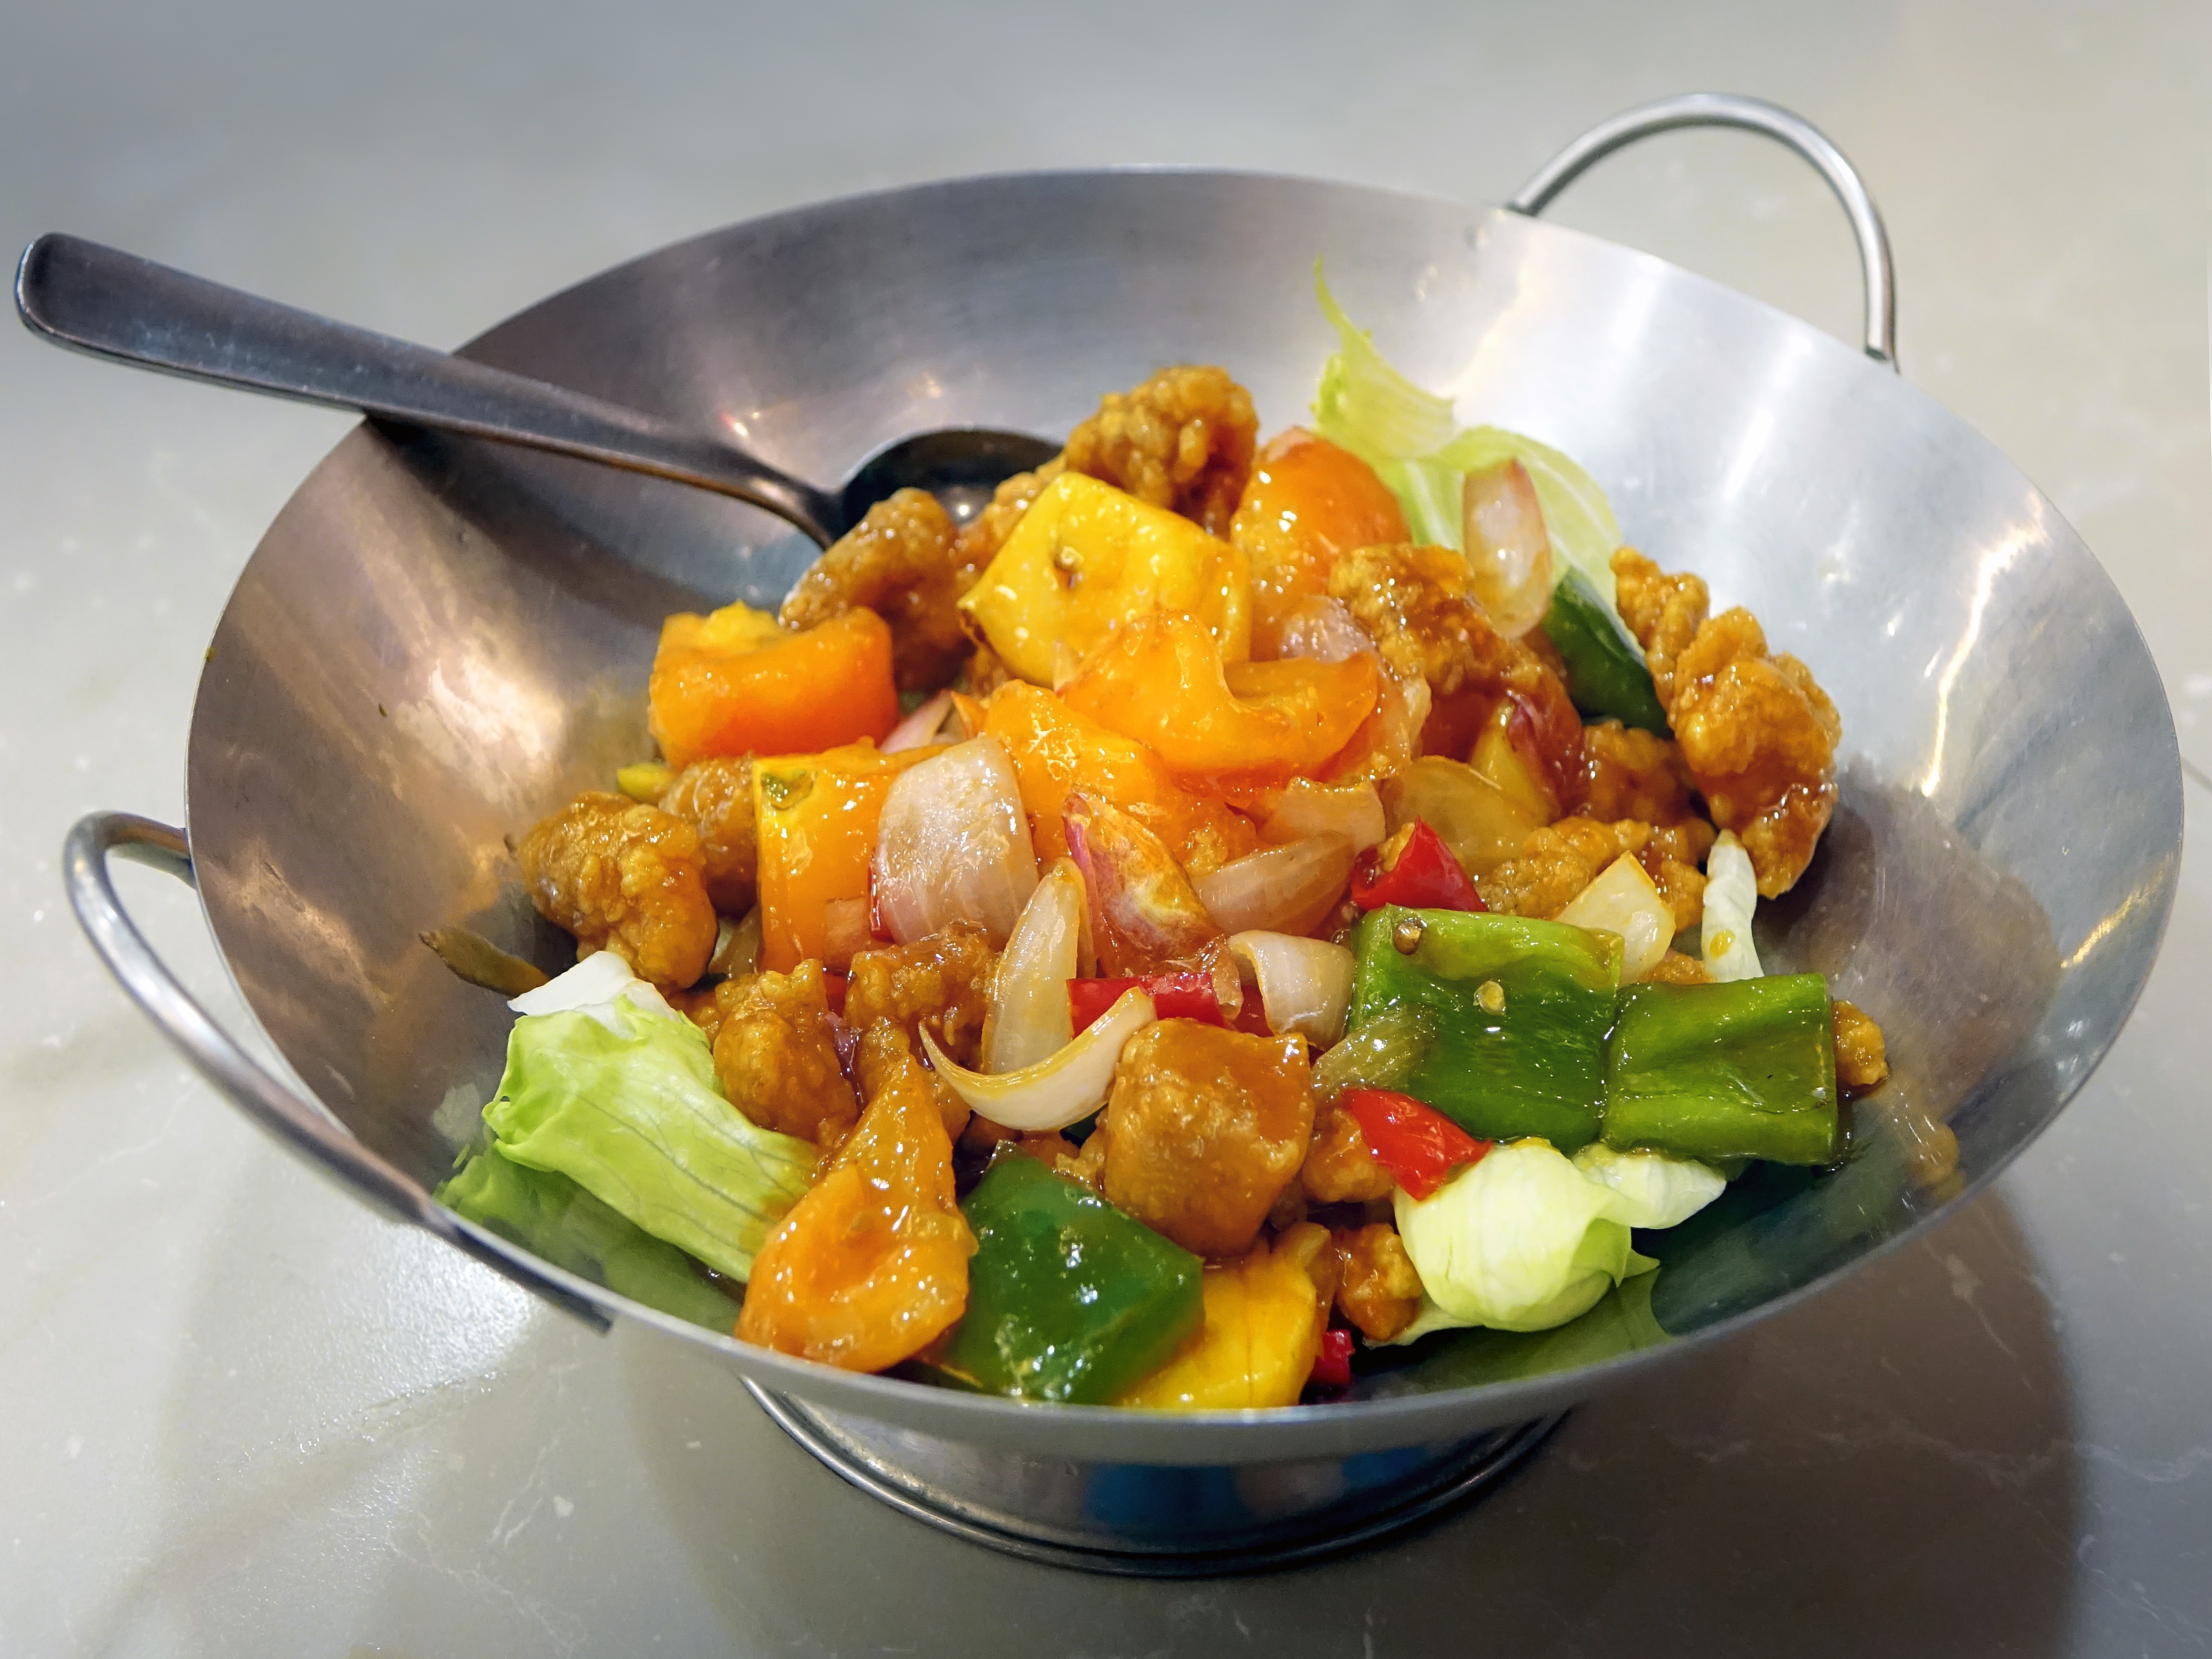
sweet, asian, dish, meal, food, salad, chinese, produce, vegetable, plate, meat, cuisine, asian food, vegetarian food, curry, stir fried, thai food, sweet and sour pork, chinese food